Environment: real
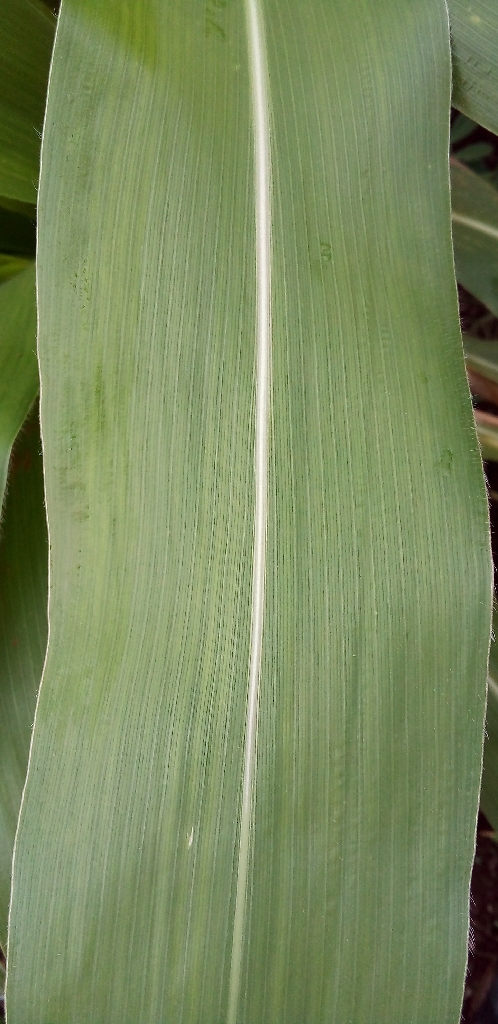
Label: healthy